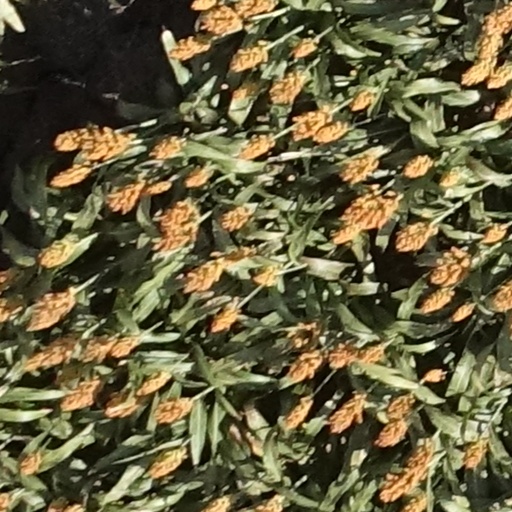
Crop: sorghum